Andrew Pringle, Lord Alemore

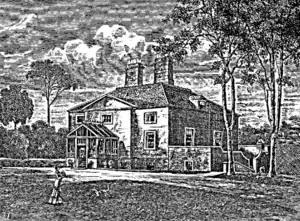
Hawkhill House near Edinburgh c.1800

He was the son of John Pringle of the Haining, who was a Senator of the College of Justice.